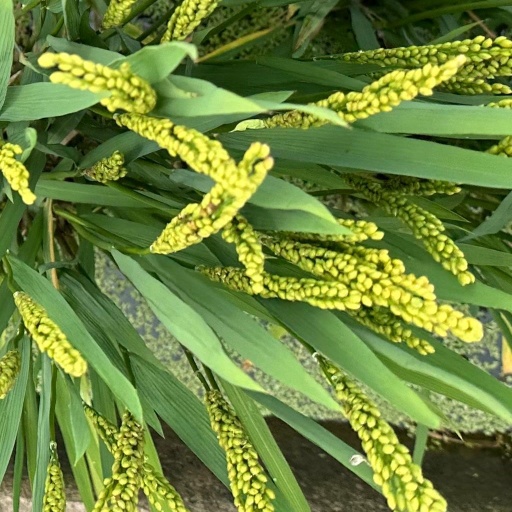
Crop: rice